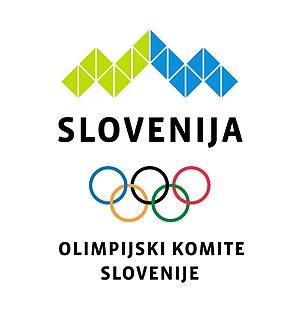
Le Comité olympique slovène est le représentant de la Slovénie au Comité international olympique ainsi que le fédérateur des fédérations sportives slovène. Il appartient aux Comités olympiques européens et est localisé à Ljubljana.